Helena Arizmendi

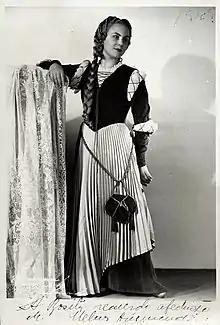
Helena Arizmendi (1949)

Helena Arizmendi (1924 or 1927–2015), sometimes featured as Elena Arizmendi, was an Argentine operatic soprano. A student of Maria Barrientos, she made her début in 1945 in Buenos Aires at the Teatro Colón where in 1948 she partnered Beniamino Gigli as Mimi in "La Bohème". She was highly acclaimed for her performances in Italy which included La Scala. In 1989 she received the Konex Award.